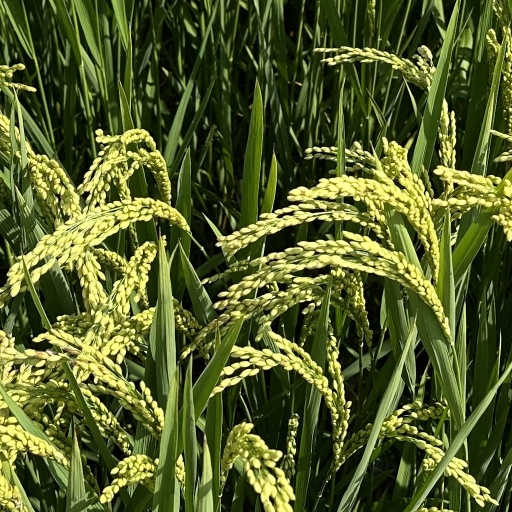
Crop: rice